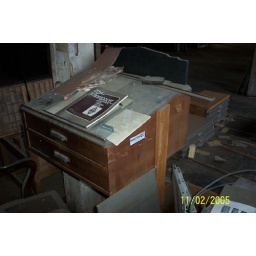
Work desk in plant